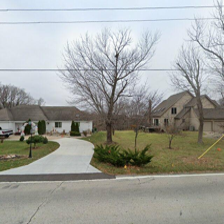
Label: streetView